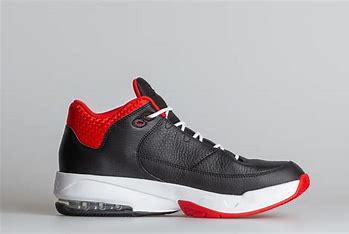
Brand: Jordan
Model: Max Aura 3